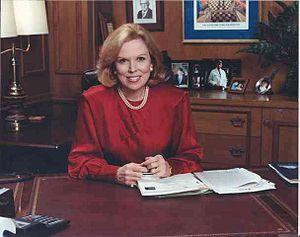
Bernadine Patricia Healy est une cardiologue américaine, première femme directrice du National Institutes of Health. Elle a notamment été professeure de médecine à l'Université Johns Hopkins, professeure et doyenne du Collège de médecine et de santé publique de l'Ohio State University et présidente de la Croix-Rouge américaine et de l'American Heart Association. Rédactrice en chef sur la santé et chroniqueuse pour US News & World Report, elle était souvent sollicitée dans les médias sur les questions de santé.